Henry Mills Alden

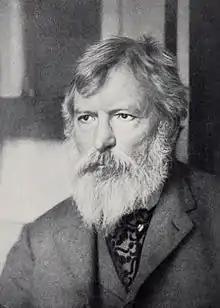

Henry Mills Alden (November 11, 1836 – October 7, 1919) was an American author and editor of "Harper's Magazine" for fifty years—from 1869 until 1919.